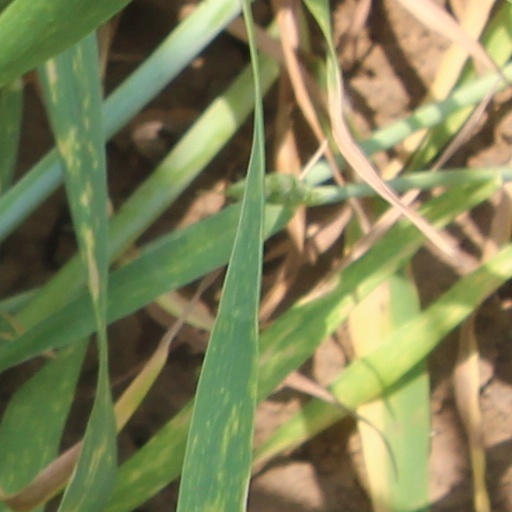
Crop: wheat